Abraham Joshua Heschel

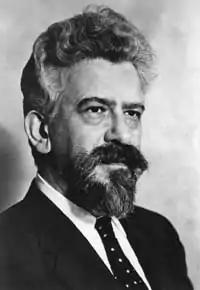
Heschel in 1964

Abraham Joshua Heschel (January 11, 1907 – December 23, 1972) was a Polish-American rabbi and one of the leading Jewish theologians and Jewish philosophers of the 20th century. Heschel, a professor of Jewish mysticism at the Jewish Theological Seminary of America, authored a number of widely read books on Jewish philosophy and was a leader in the U.S. civil rights movement.